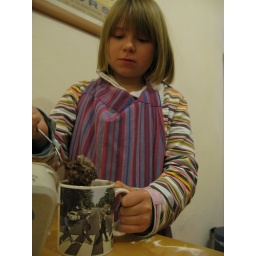
cake in a mug - stage 1 - mix